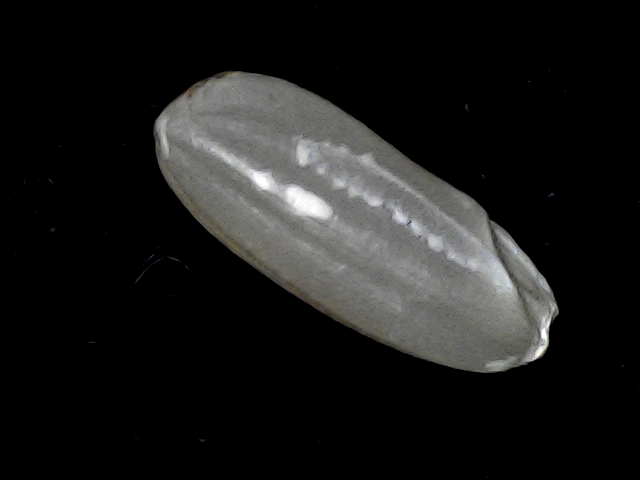
Rice variety: BD51